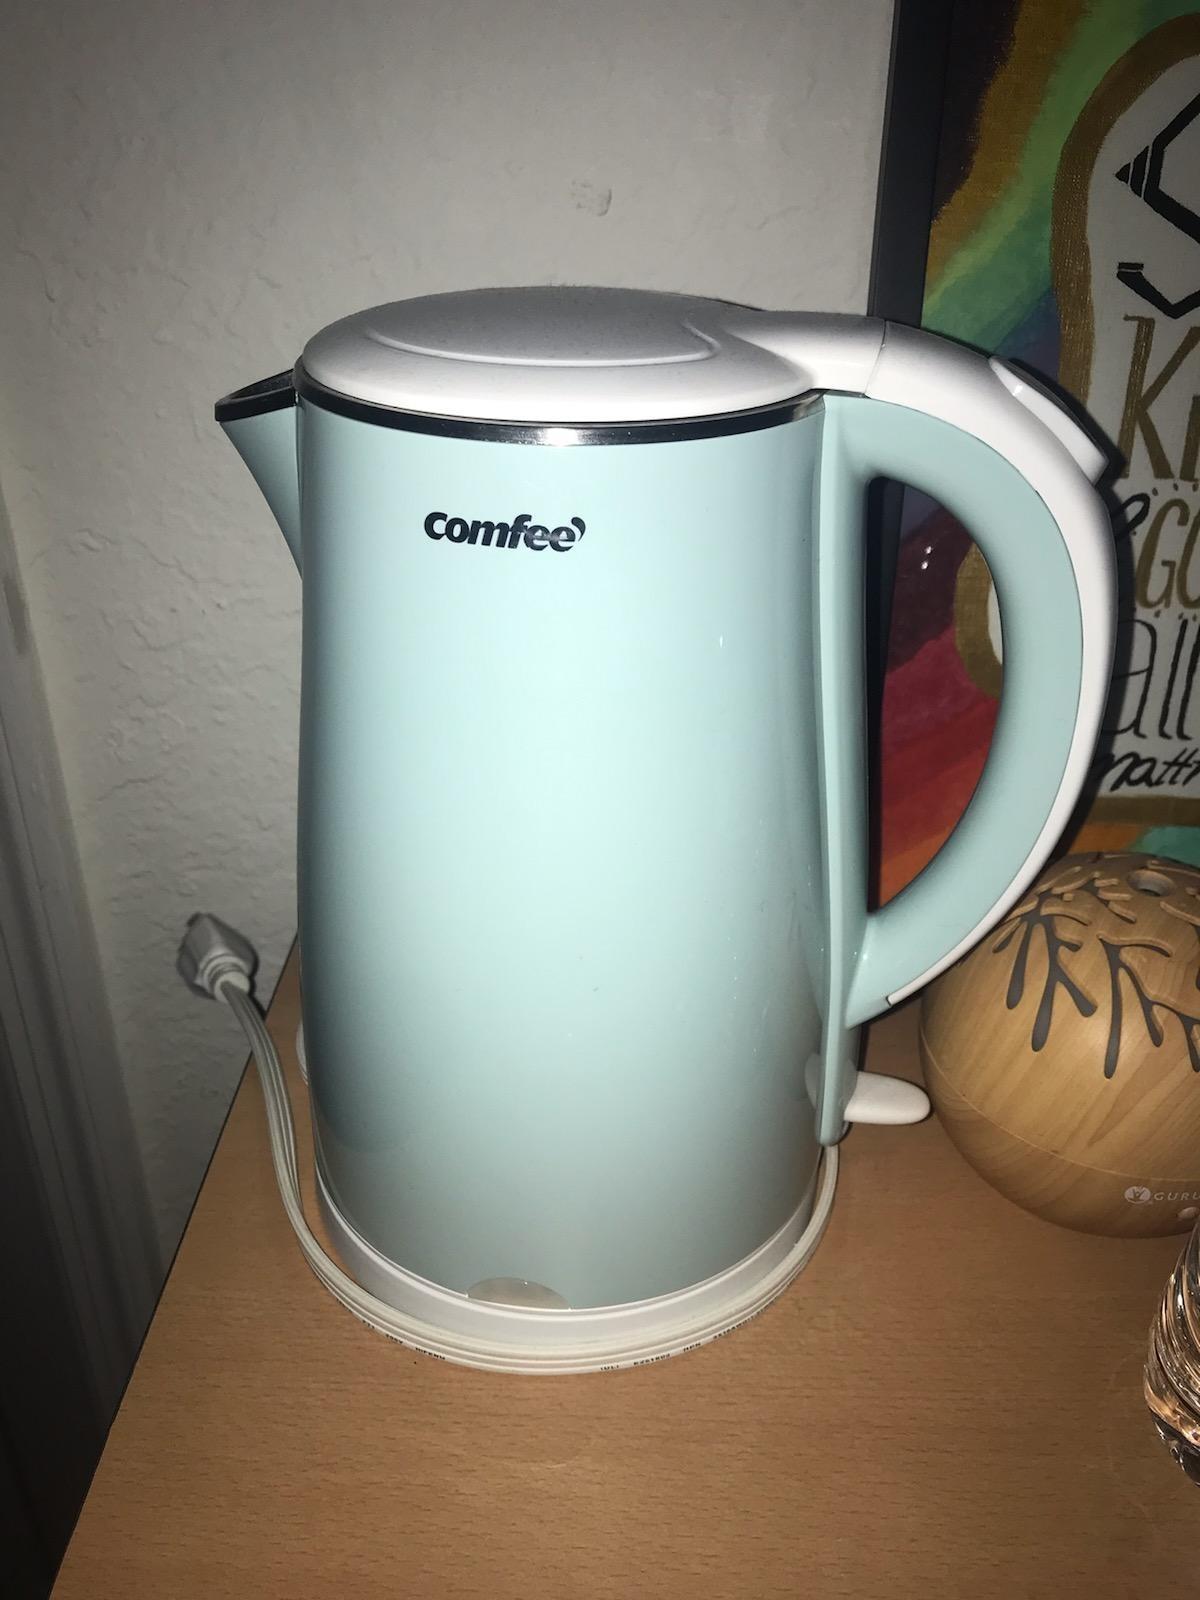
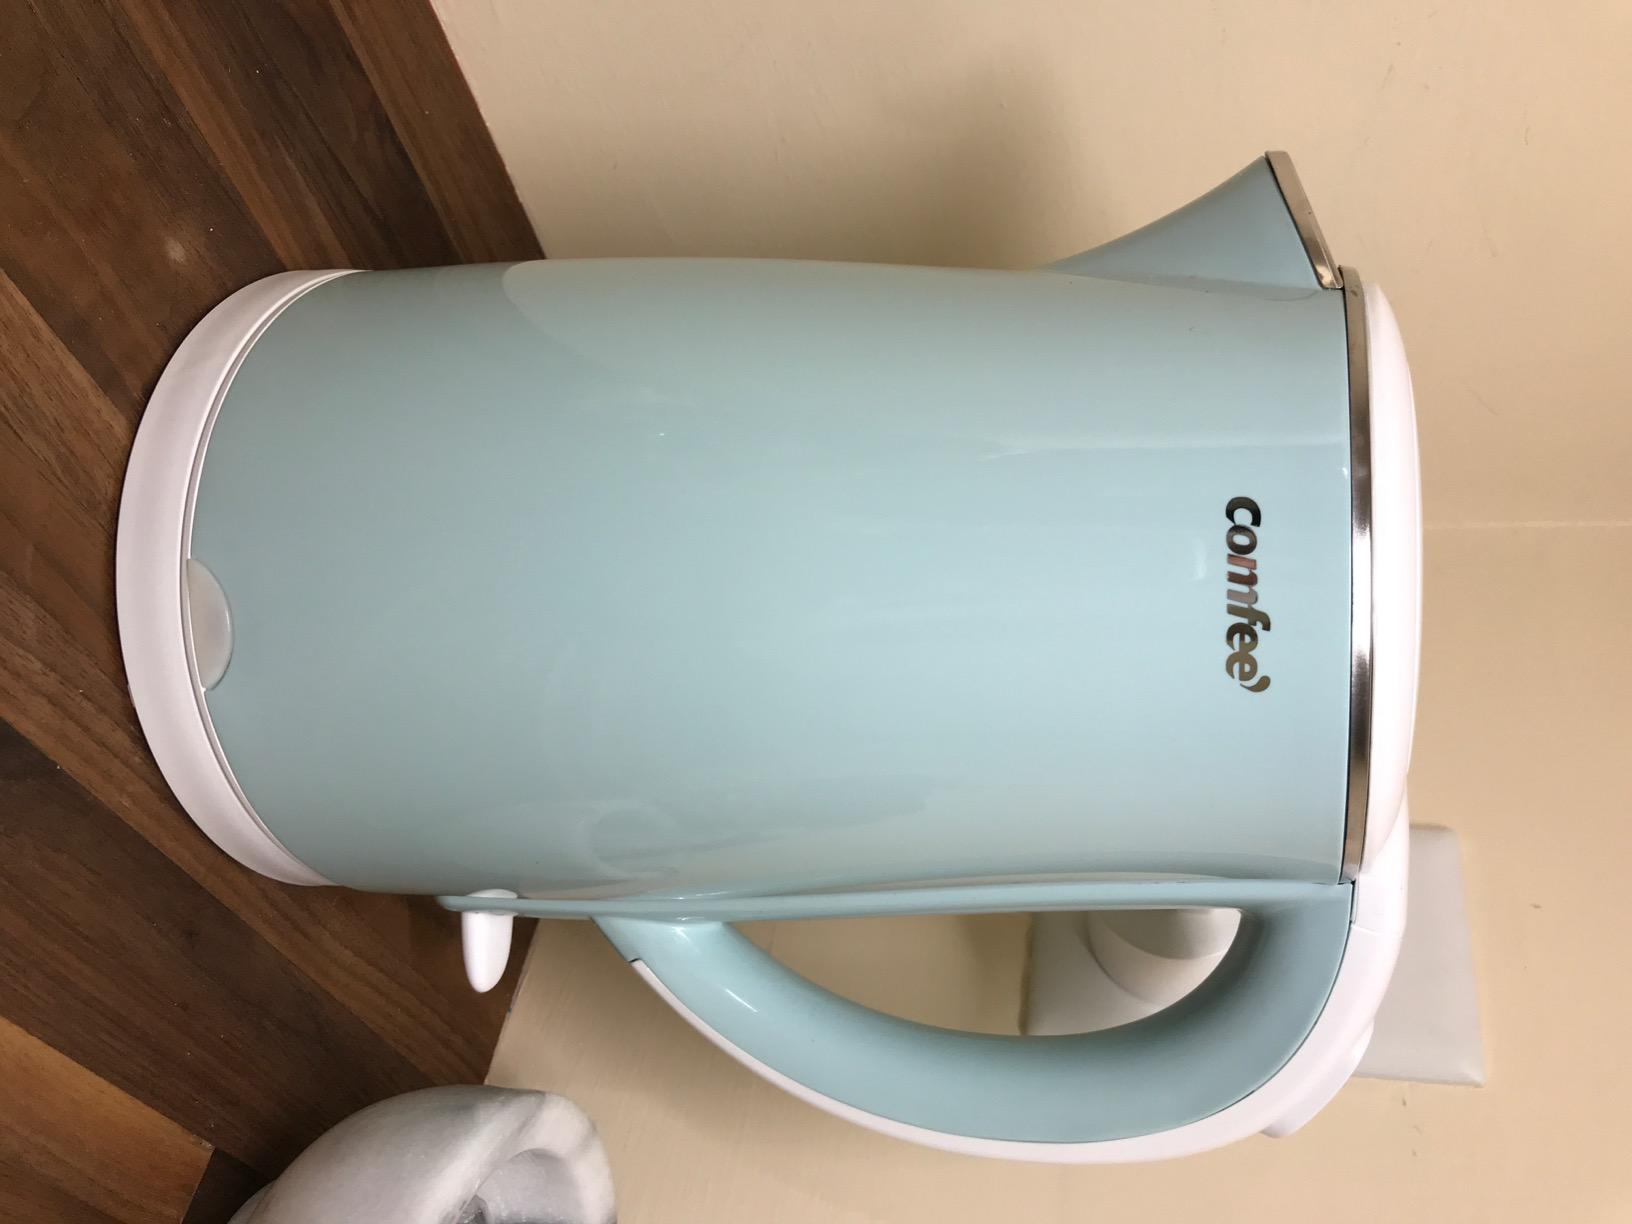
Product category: items_kettle
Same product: yes